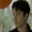
Label: man